Giulia Morlet

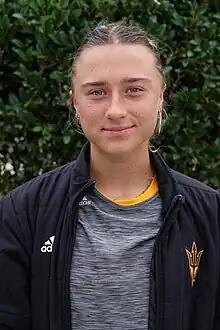
Morlet in 2023

Morlet has a career high WTA singles ranking of 1055 achieved on 18 October 2021.